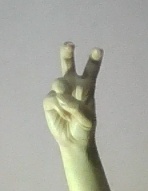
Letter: toot